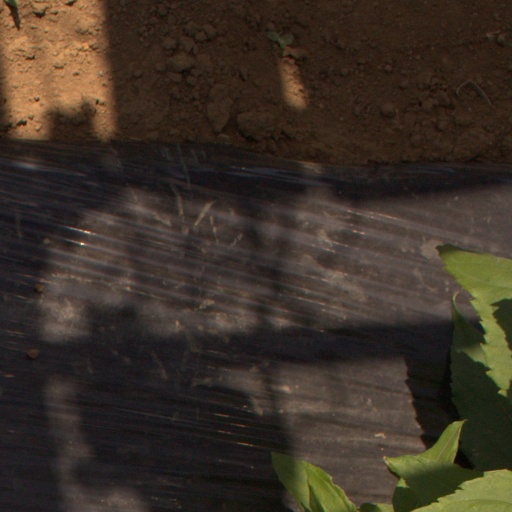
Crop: Jerusalem artichoke